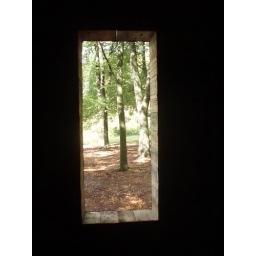
light in a wooden house